C19orf67

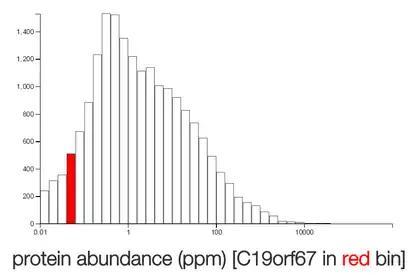
Abundance of C19orf67 found throughout the body in humans relative to abundances of other human proteins

The promoter region is predicted to start 1,303 bp upstream from the 5' UTR and consist of 1,447 bp, causing 144 bp to overlap with the 5' UTR.